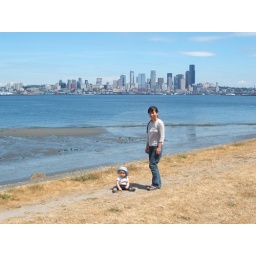
mum and boy near the beach